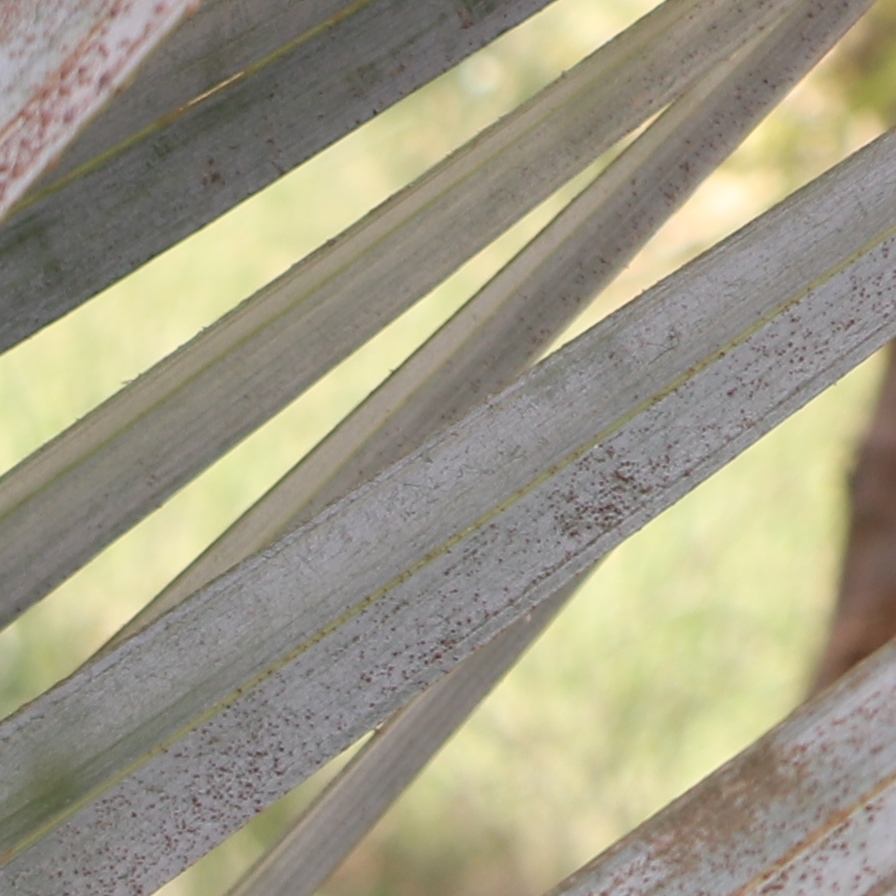
Label: Honey